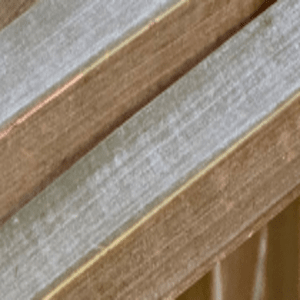
Label: Rachis Blight